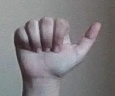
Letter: dhad